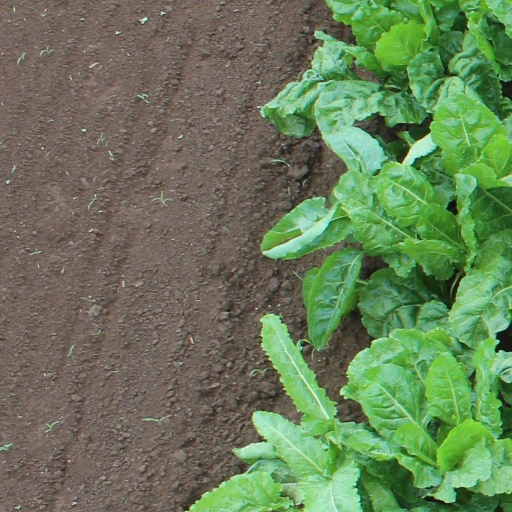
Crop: sugar beet